Sulfolobus solfataricus

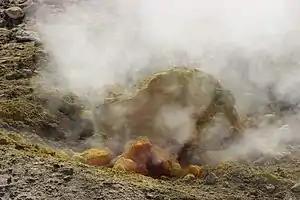
Fumarole of Solfatara volcano - Campania, Italy.

"S. solfataricus" is an extreme thermophile from the Archaea family. "S. solfataricus," and the members of the related genus "Sulfolobus" have optimal growth conditions in strong volcanic activity areas with high temperatures and very acidic pH. These specific conditions are typical of volcanic areas such as geyser or thermal springs. In fact, the most studied countries where these microorganisms were found are the U.S.A. (Yellowstone National Park), New Zealand, Iceland and Italy, notorious for volcanic phenomena. A study conducted by a team of Indonesian scientists has also shown the presence of a "Sulfolobus" community in West Java, confirming that high temperatures, low pH, and the presence of sulfur are necessary conditions for the growth of these microbes.